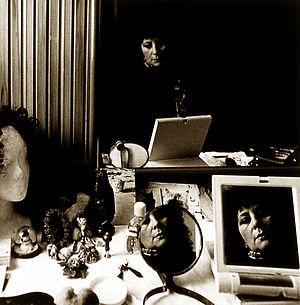
Augusto De Luca est un photographe italien.